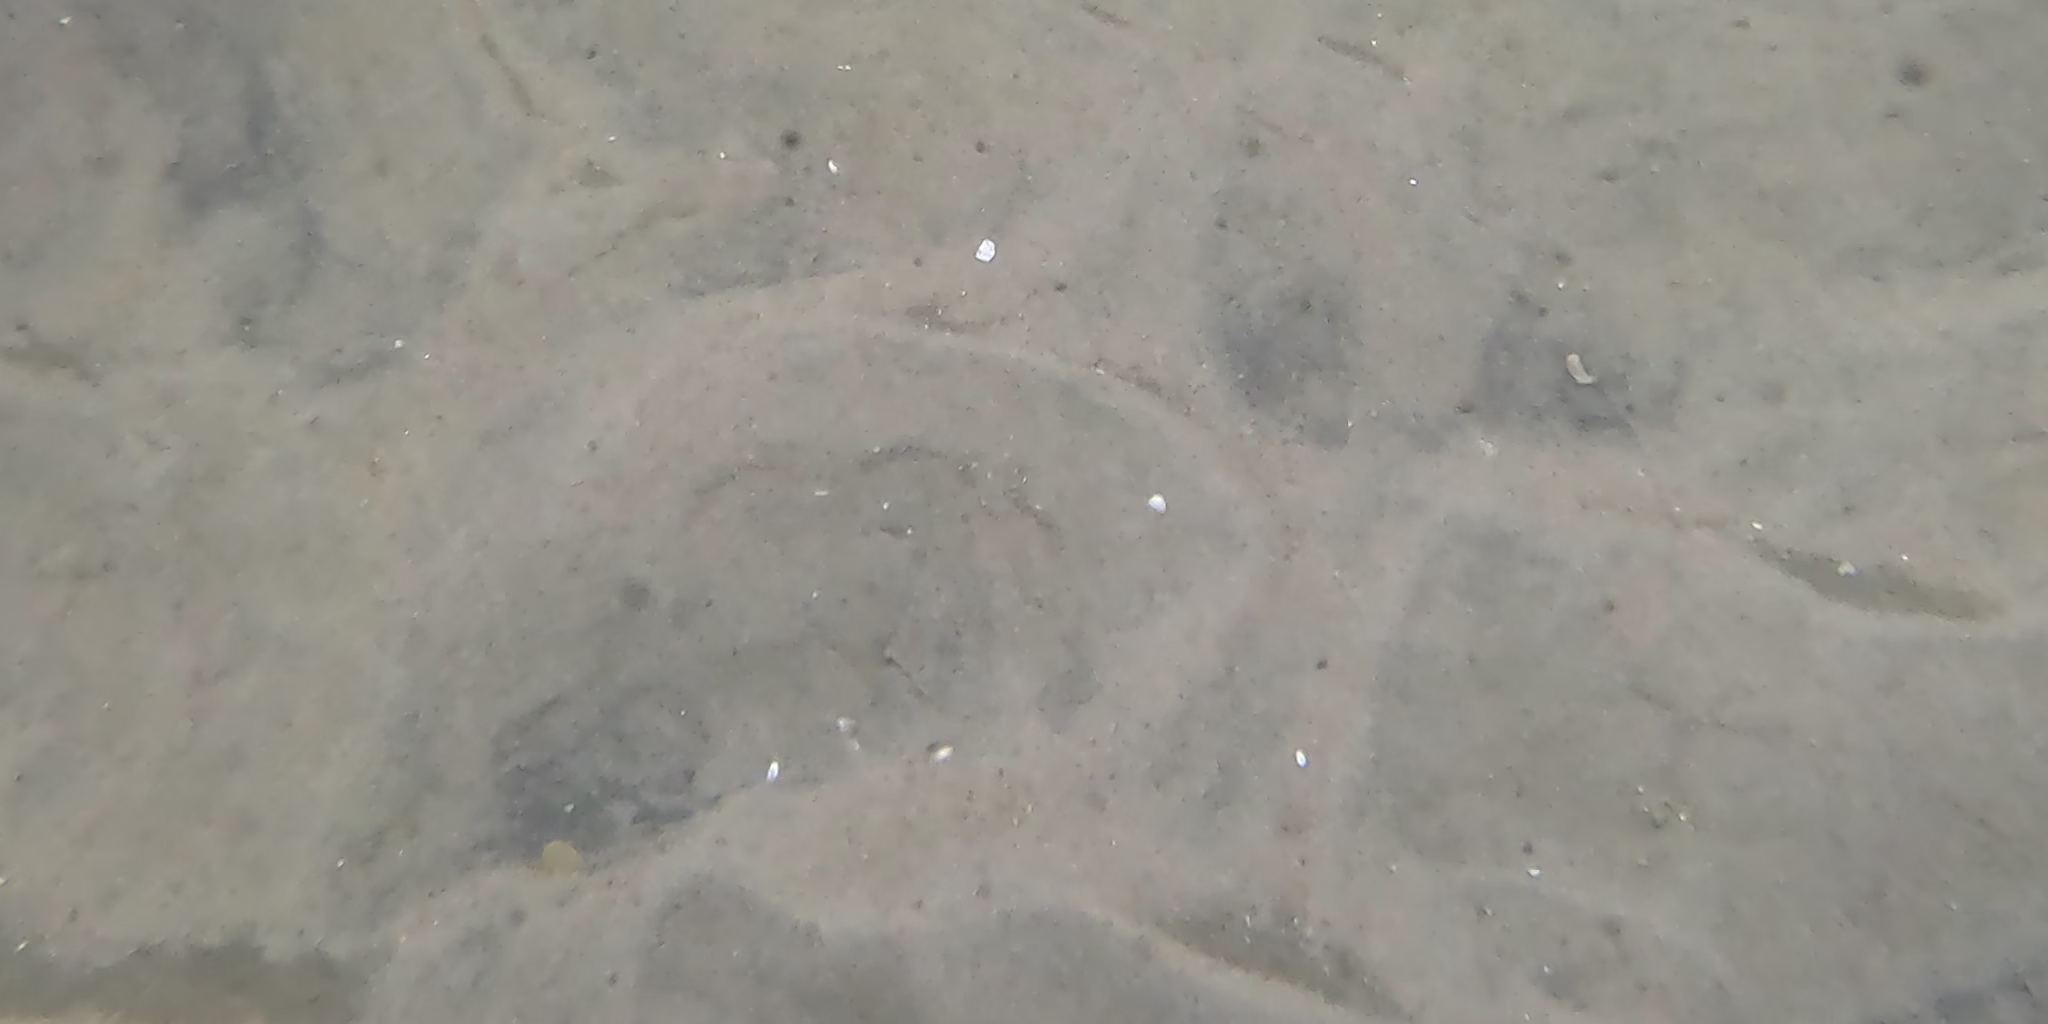
Seabed habitat: sand